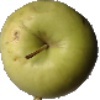
Label: Apple Golden 3